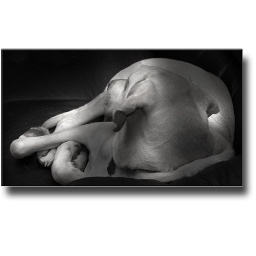
a black & white moment in time